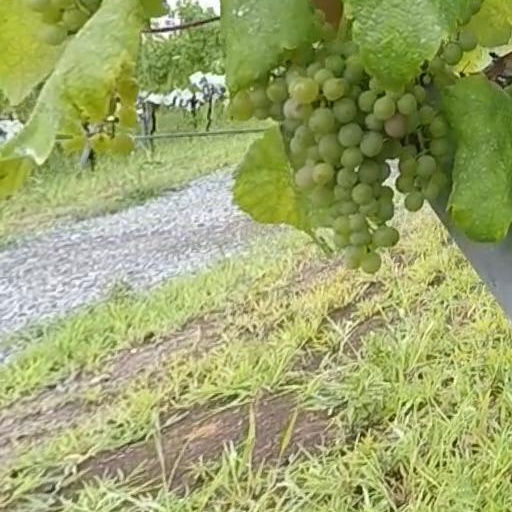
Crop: grape